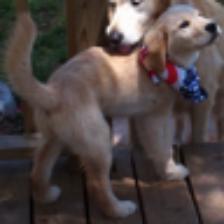
Label: NonHuman